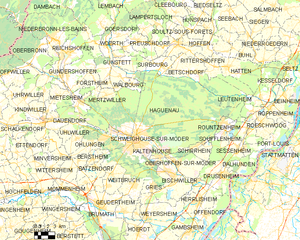
Haguenau
Kort over kommunen
Kort over kommunen
Haguenau er en by i departementet Bas-Rhin i den franske region Alsace. Byen har i hvert fald siden 1291 været fri rigsstad under Det tysk-romerske Rige.